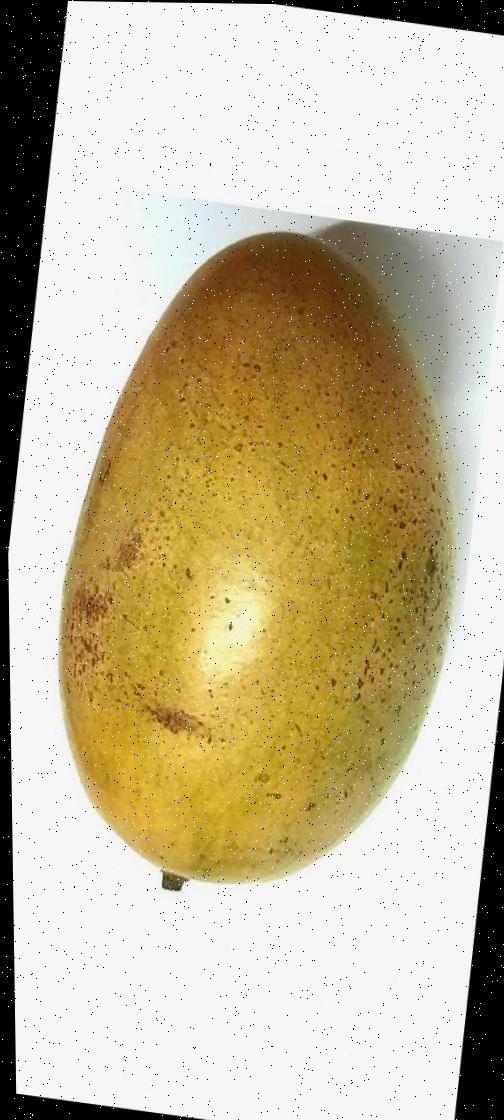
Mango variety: Shada